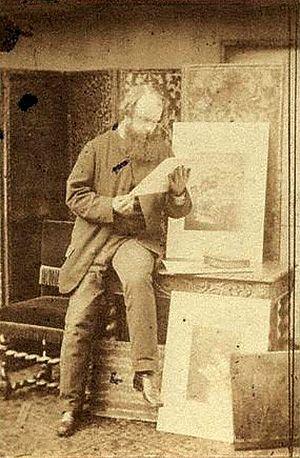
Les Aventures de Tom Sawyer est le premier roman que Mark Twain écrit seul. Il est publié en 1876, d'abord en Angleterre en juin, puis aux États-Unis en décembre.